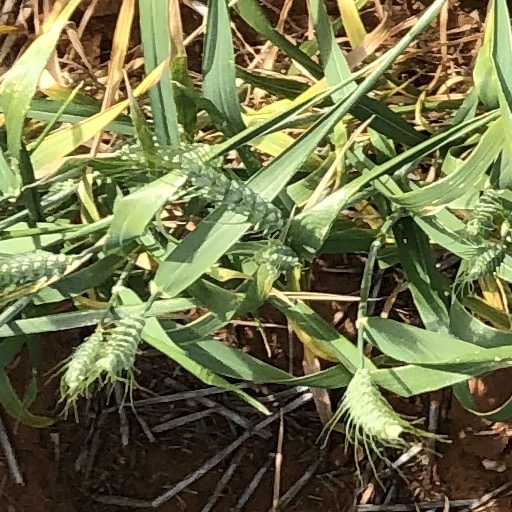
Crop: wheat